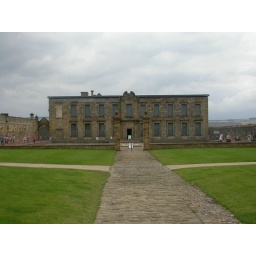
Some big old house on the hill near whitby